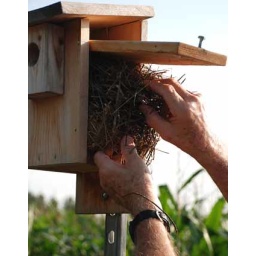
on top of a tree swallow's nest in a blue bird house....